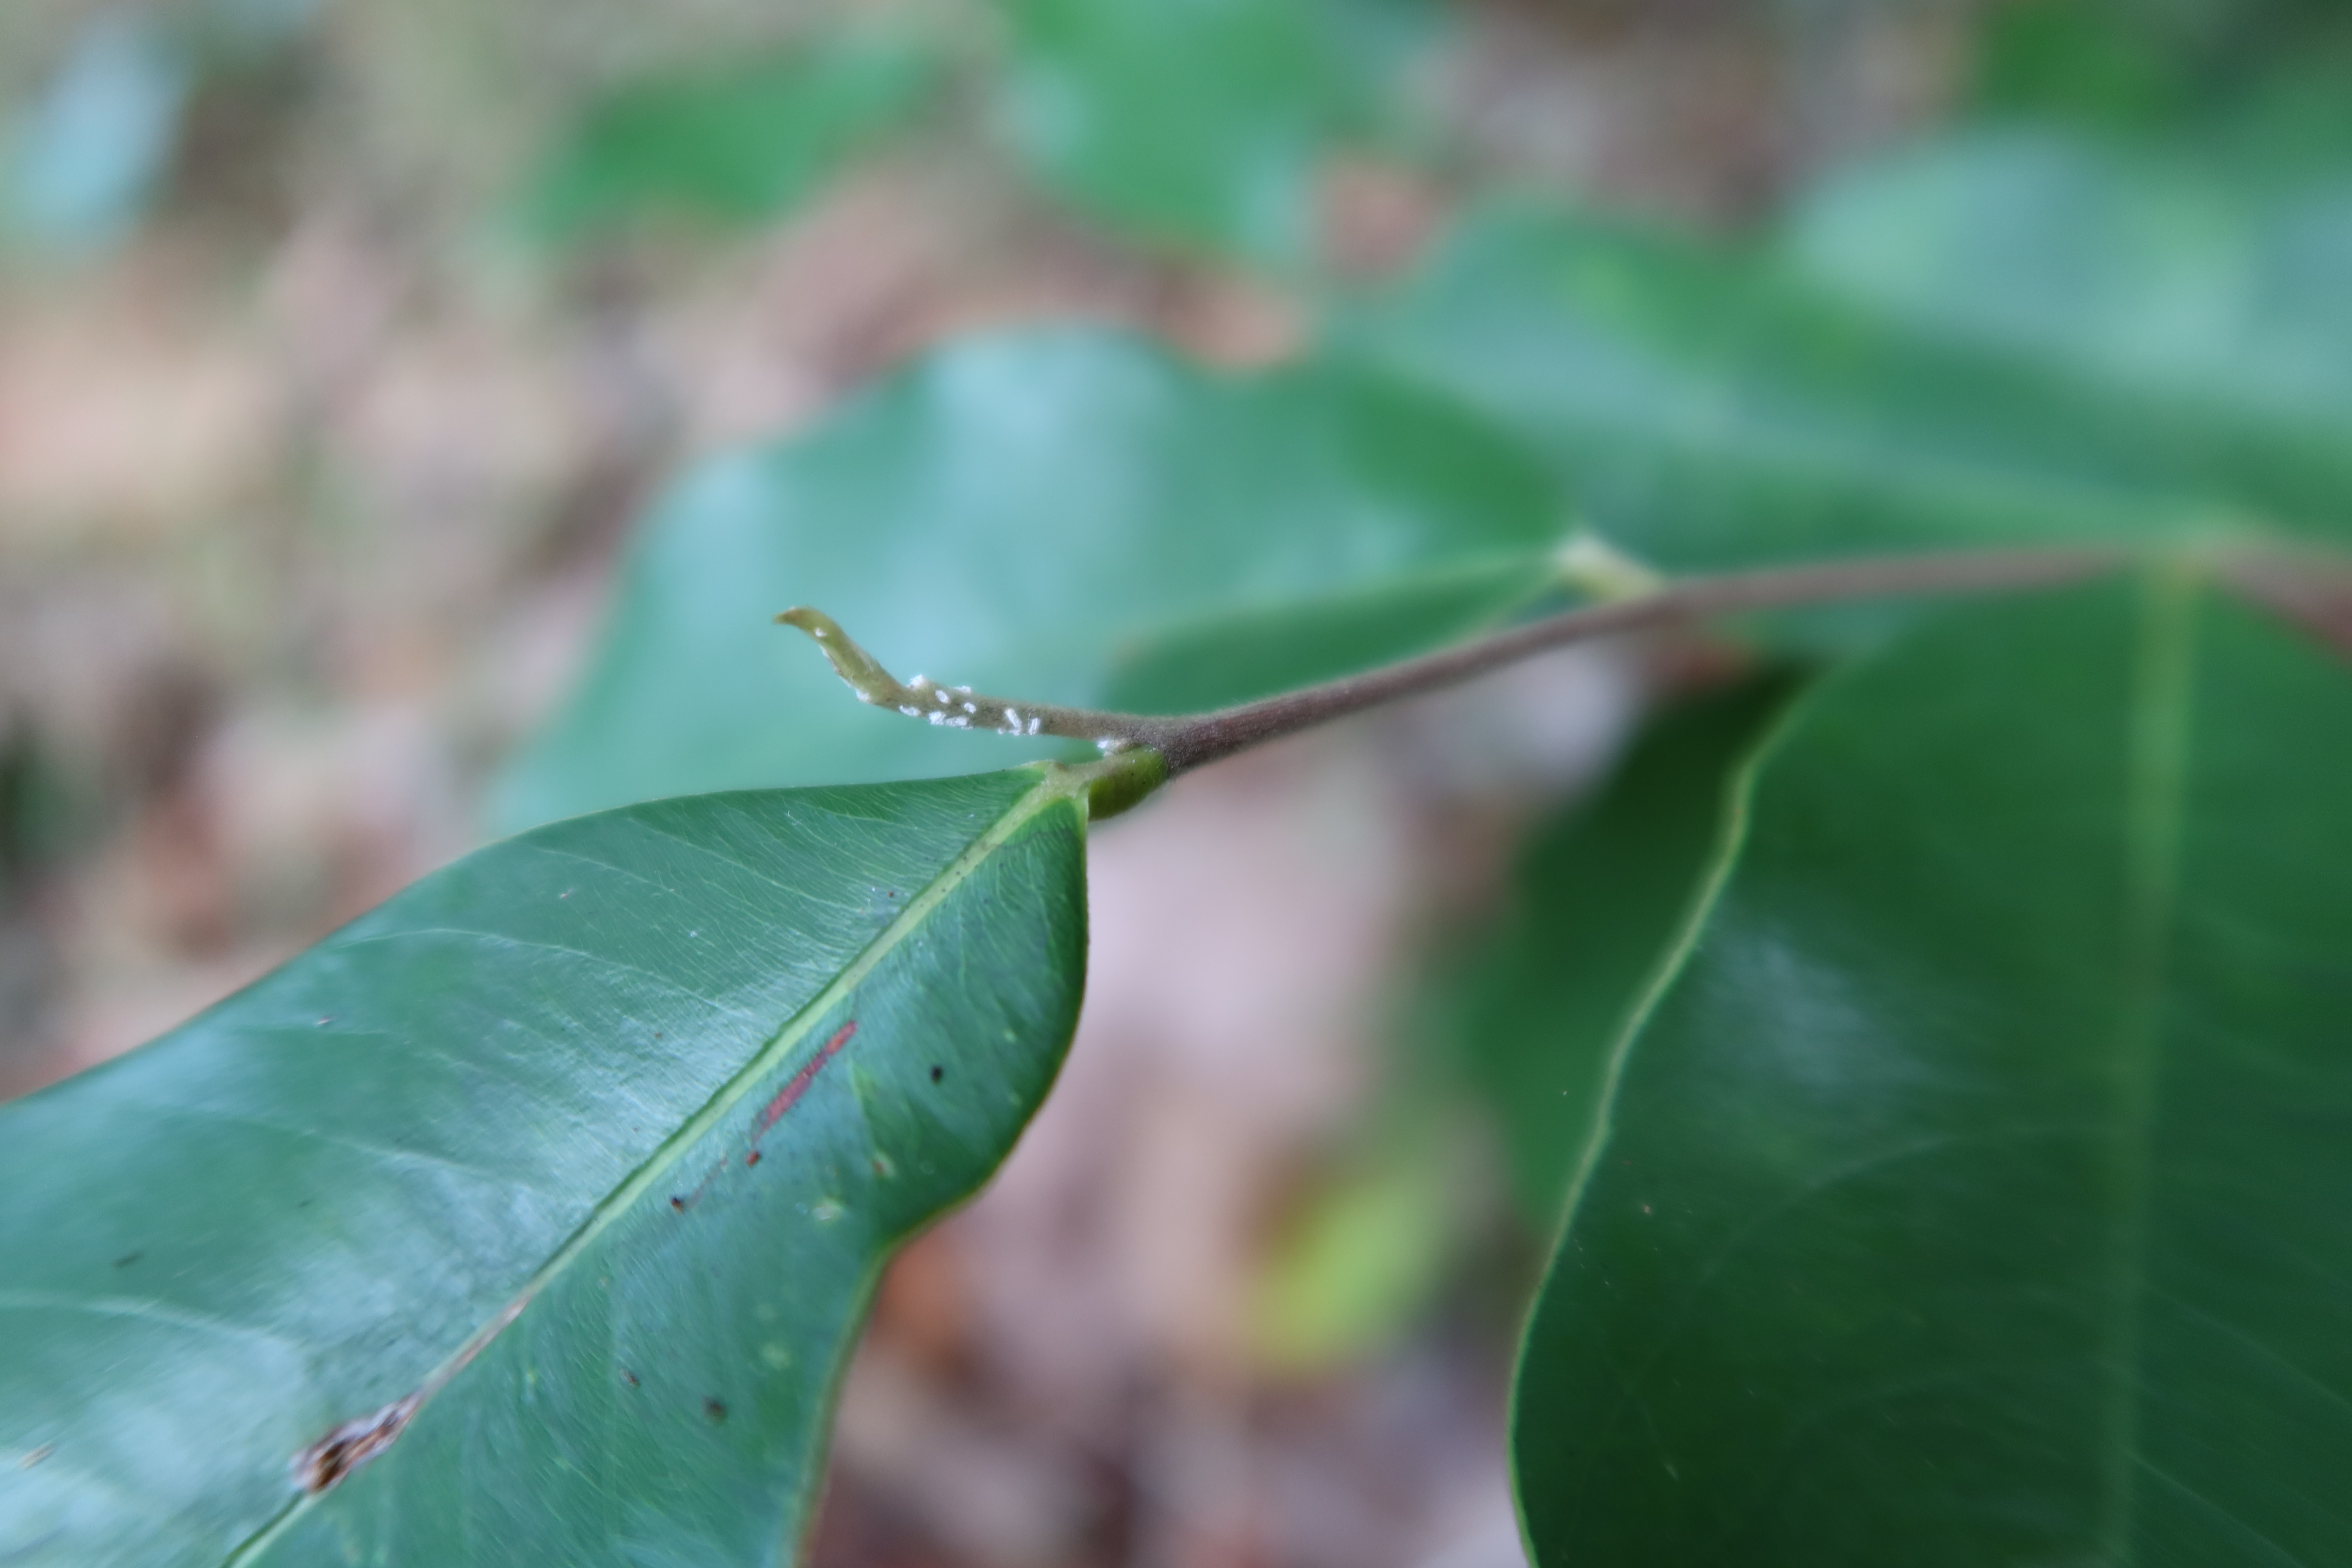
Label: Mealy bugs